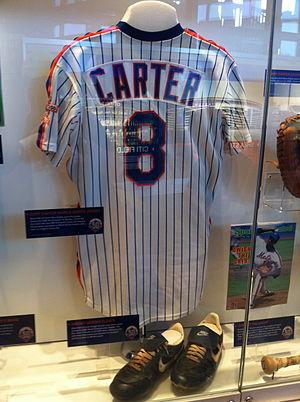
Gary Edmund Carter, surnommé Le Kid, est un joueur américain de la Ligue majeure de baseball, pour les Expos de Montréal, les Mets de New York, les Dodgers de Los Angeles puis les Giants de San Francisco.